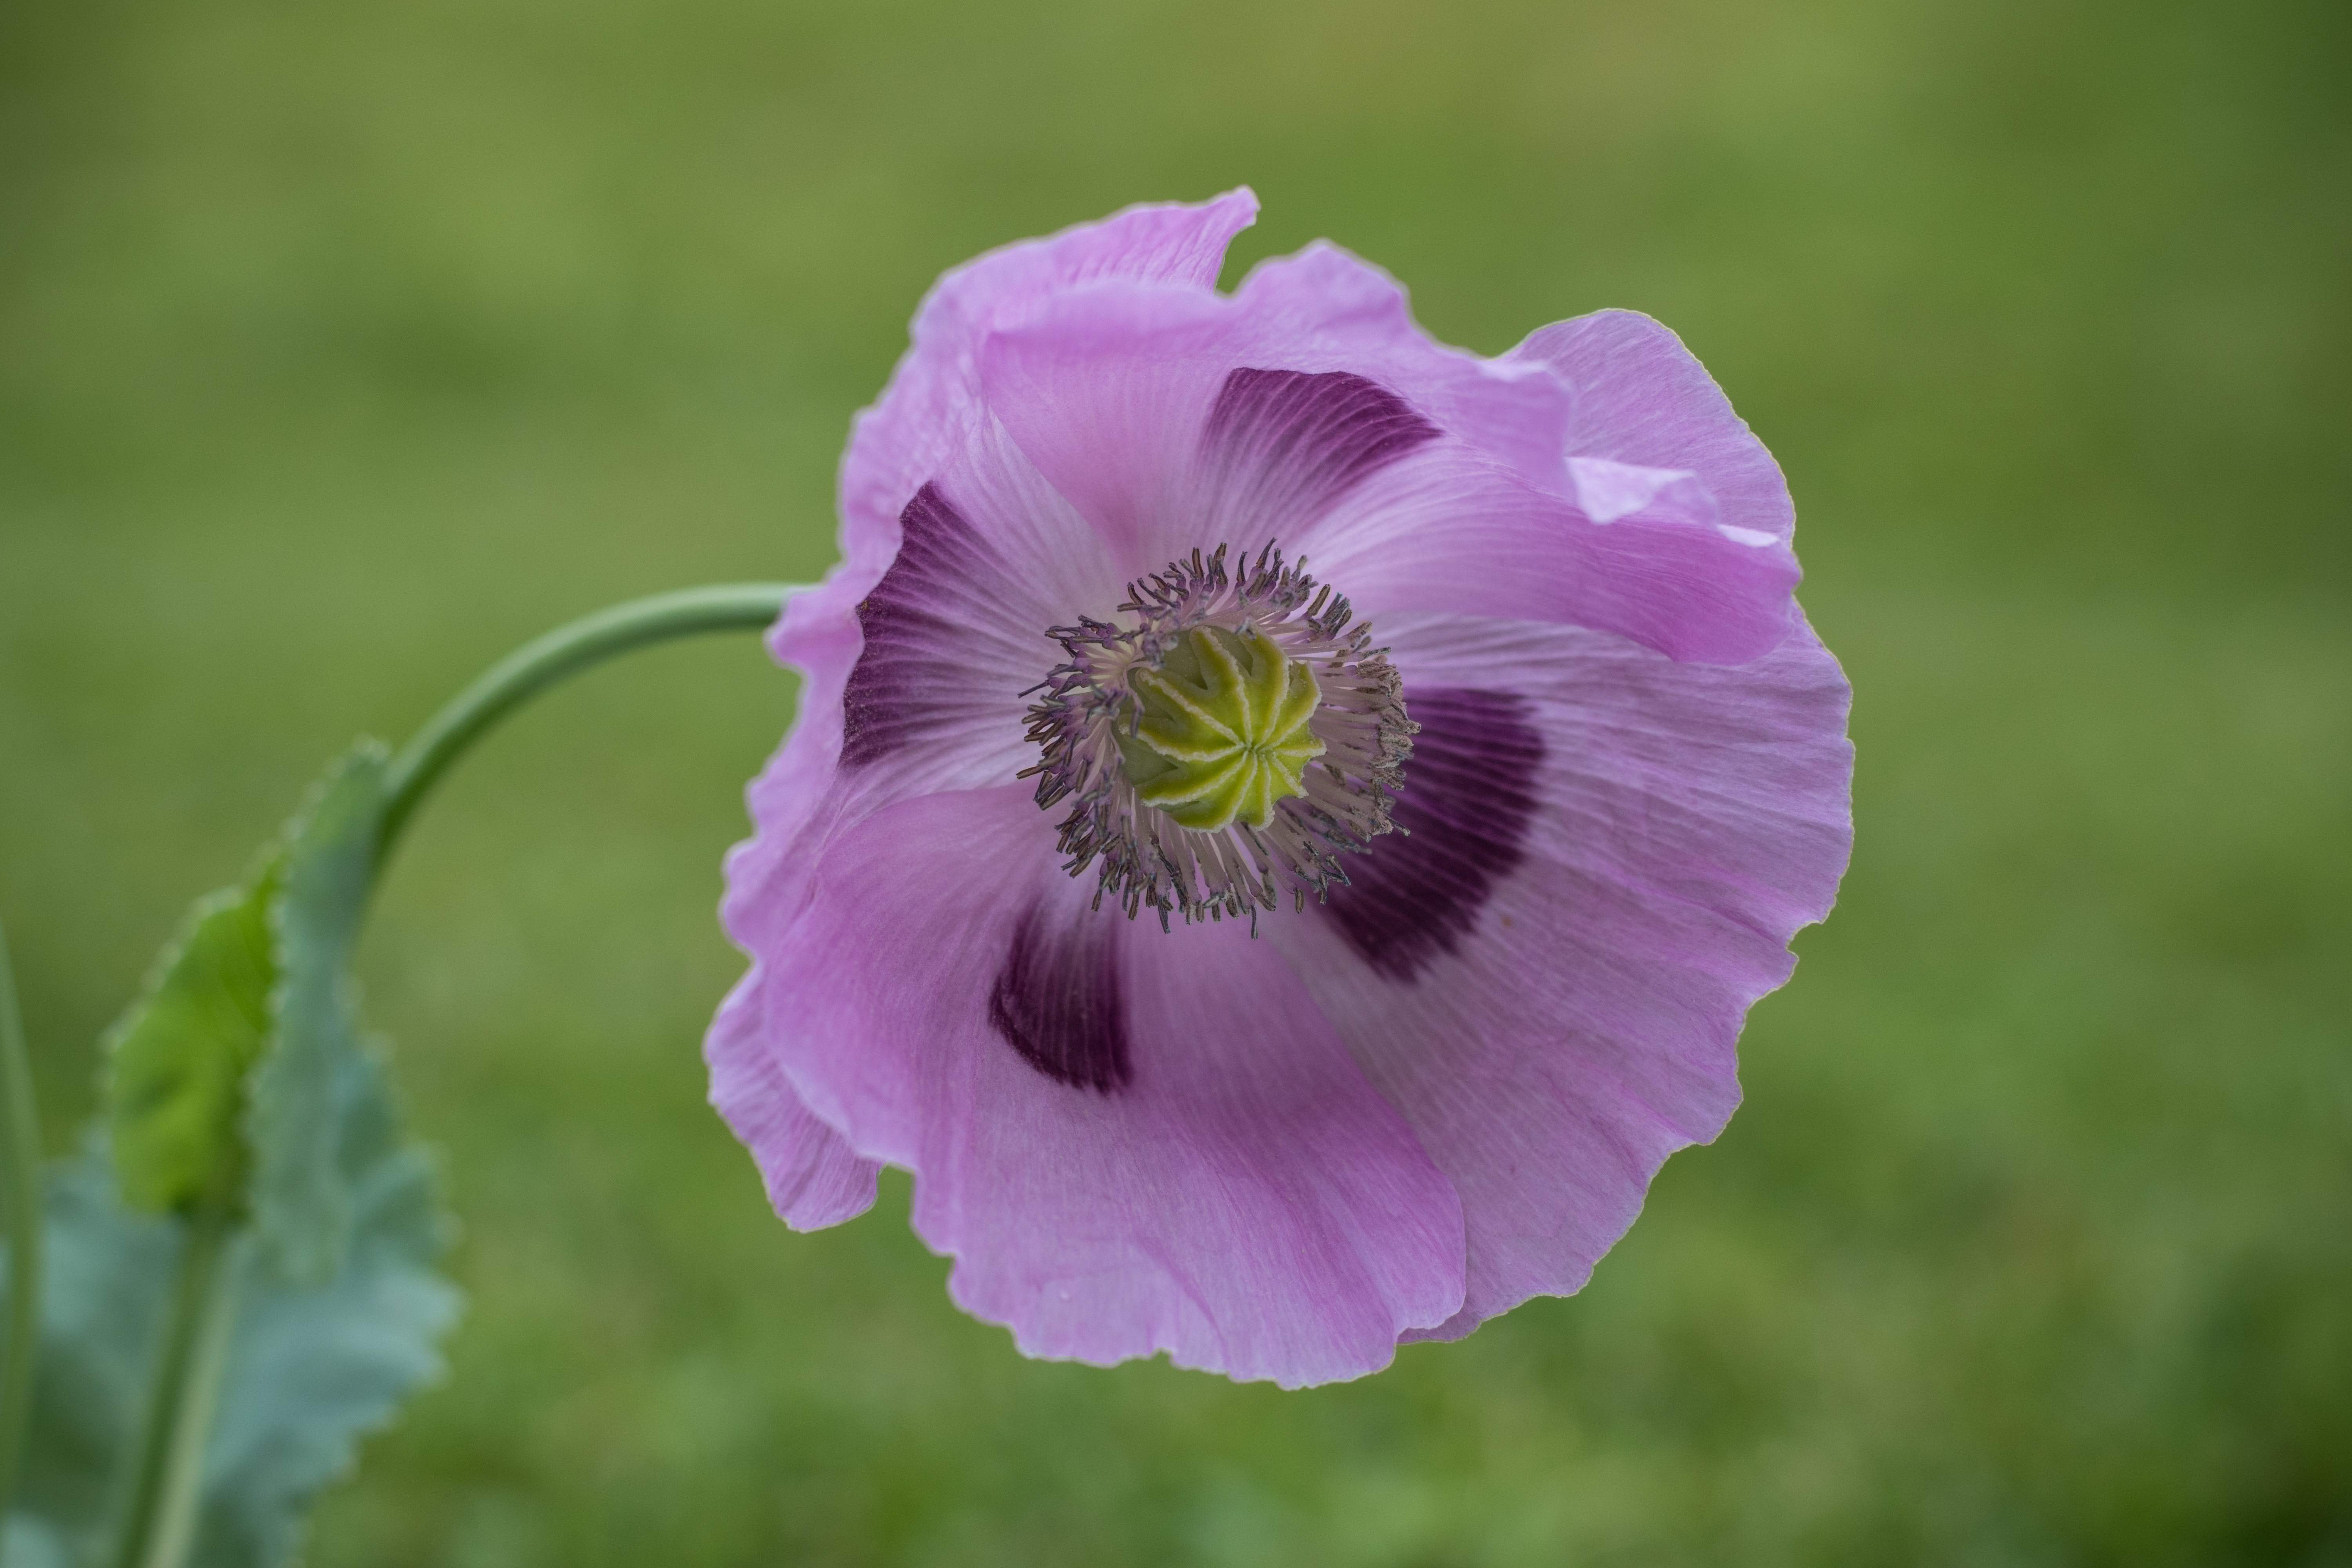
blossom, plant, flower, purple, petal, bloom, botany, pink, close, flora, wildflower, close up, poppy, macro photography, flowering plant, plant stem, land plant, violet family